Leafscale gulper shark

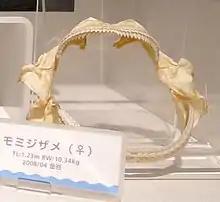
Teeth and jaw of a female leafscale gulper shark

The leafscale gulper shark has no anal fin, two dorsal fins with spines, the first dorsal being relatively low and long, large eyes, and rough leaf-like denticles. Its maximum length is .